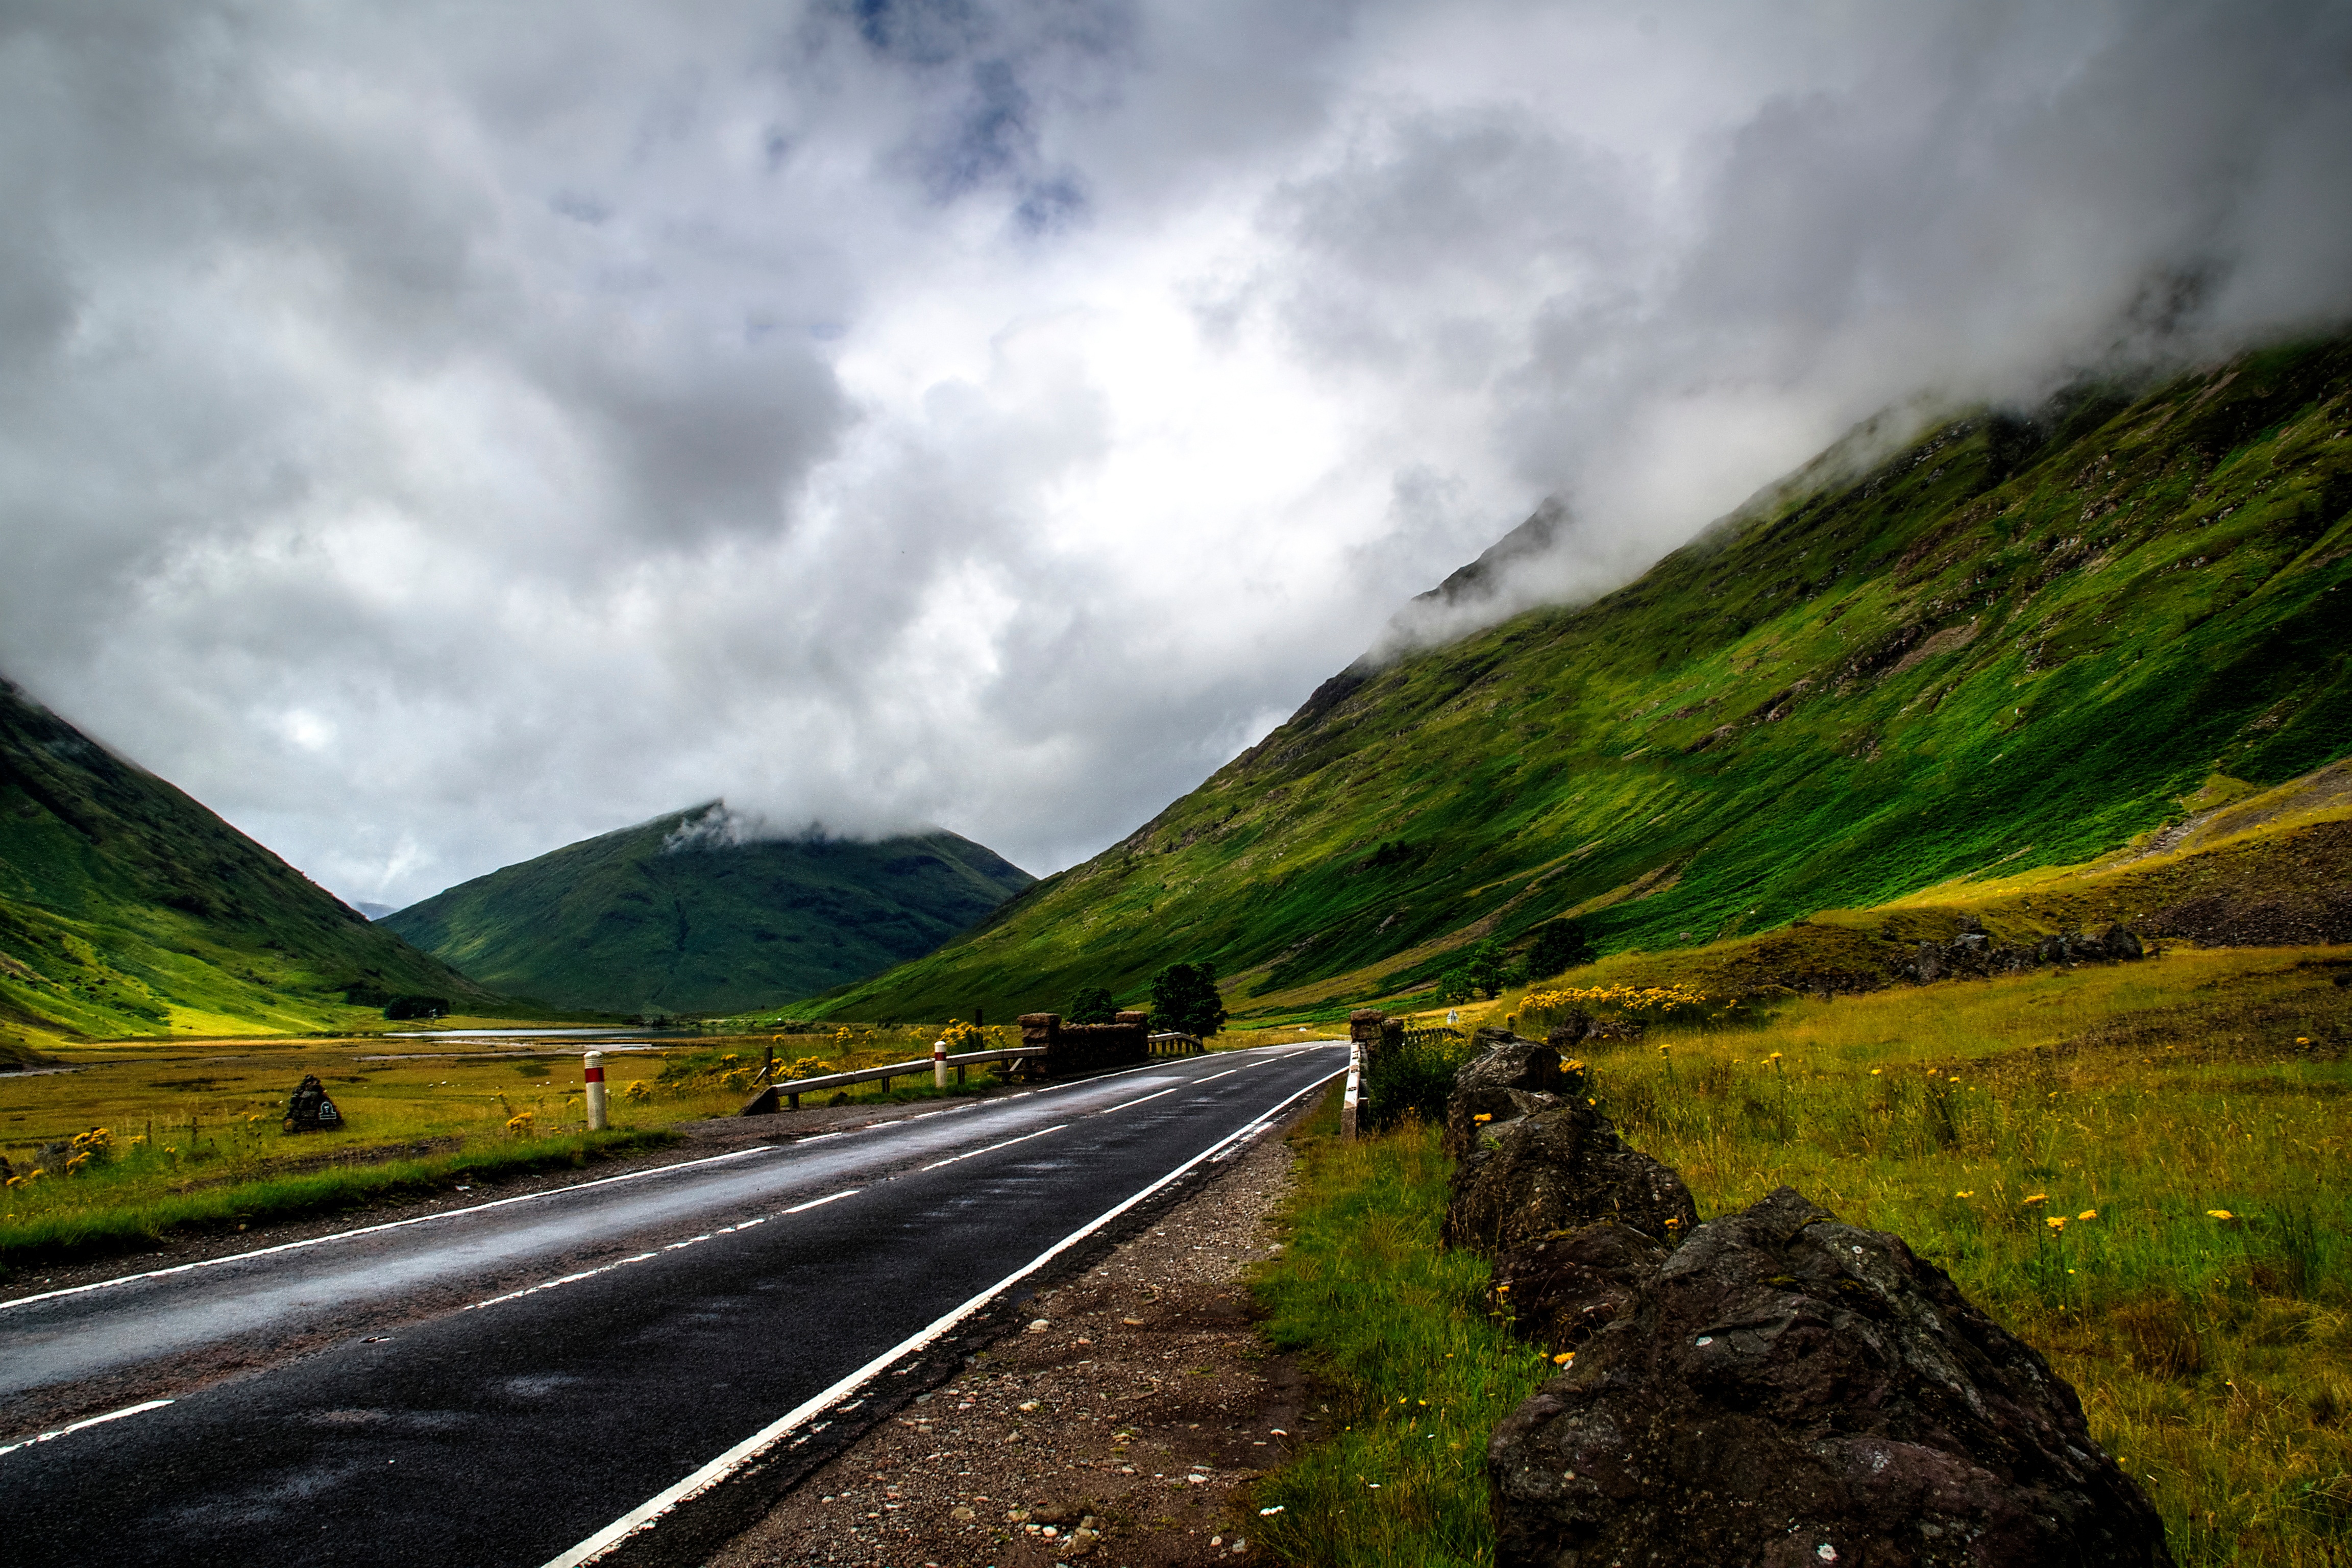
landscape, nature, mountain, cloud, sky, road, morning, hill, highway, valley, mountain range, hillside, fjord, highland, alps, infrastructure, way, fell, loch, rural area, mountain pass, meteorological phenomenon, atmospheric phenomenon, mountainous landforms